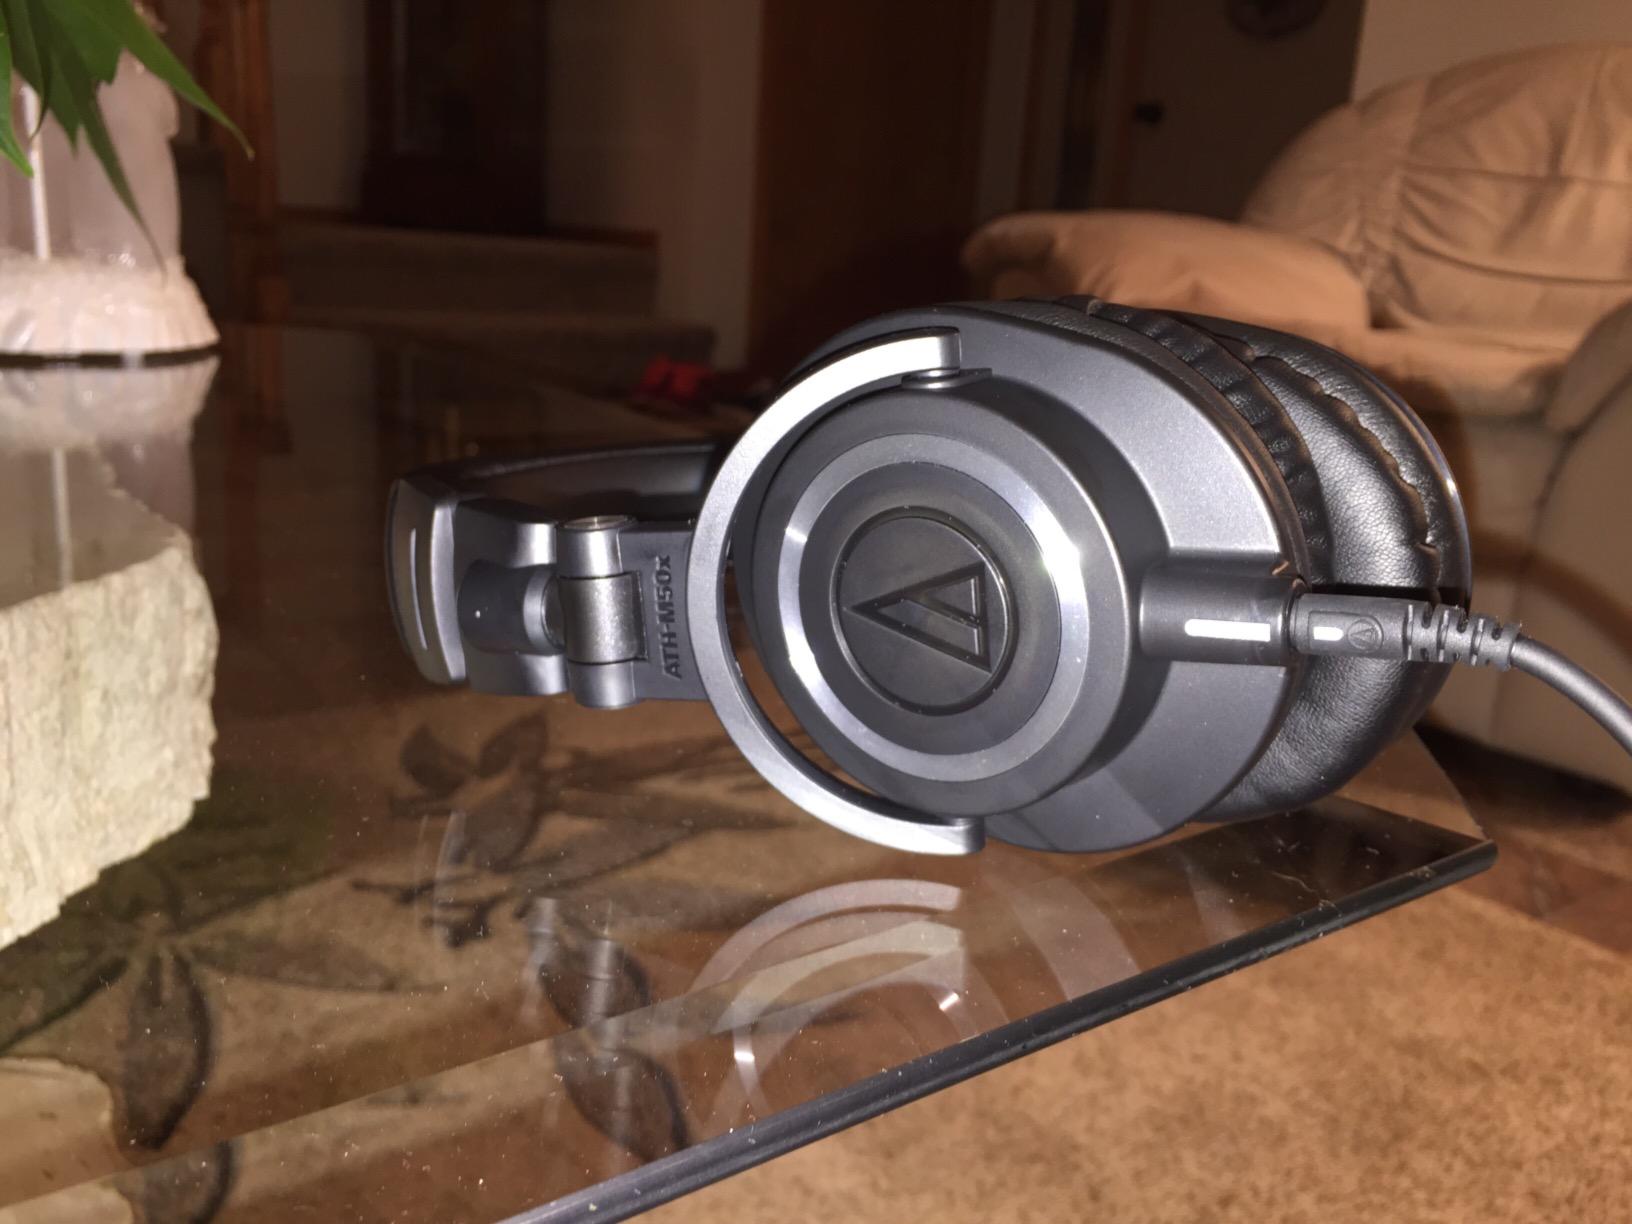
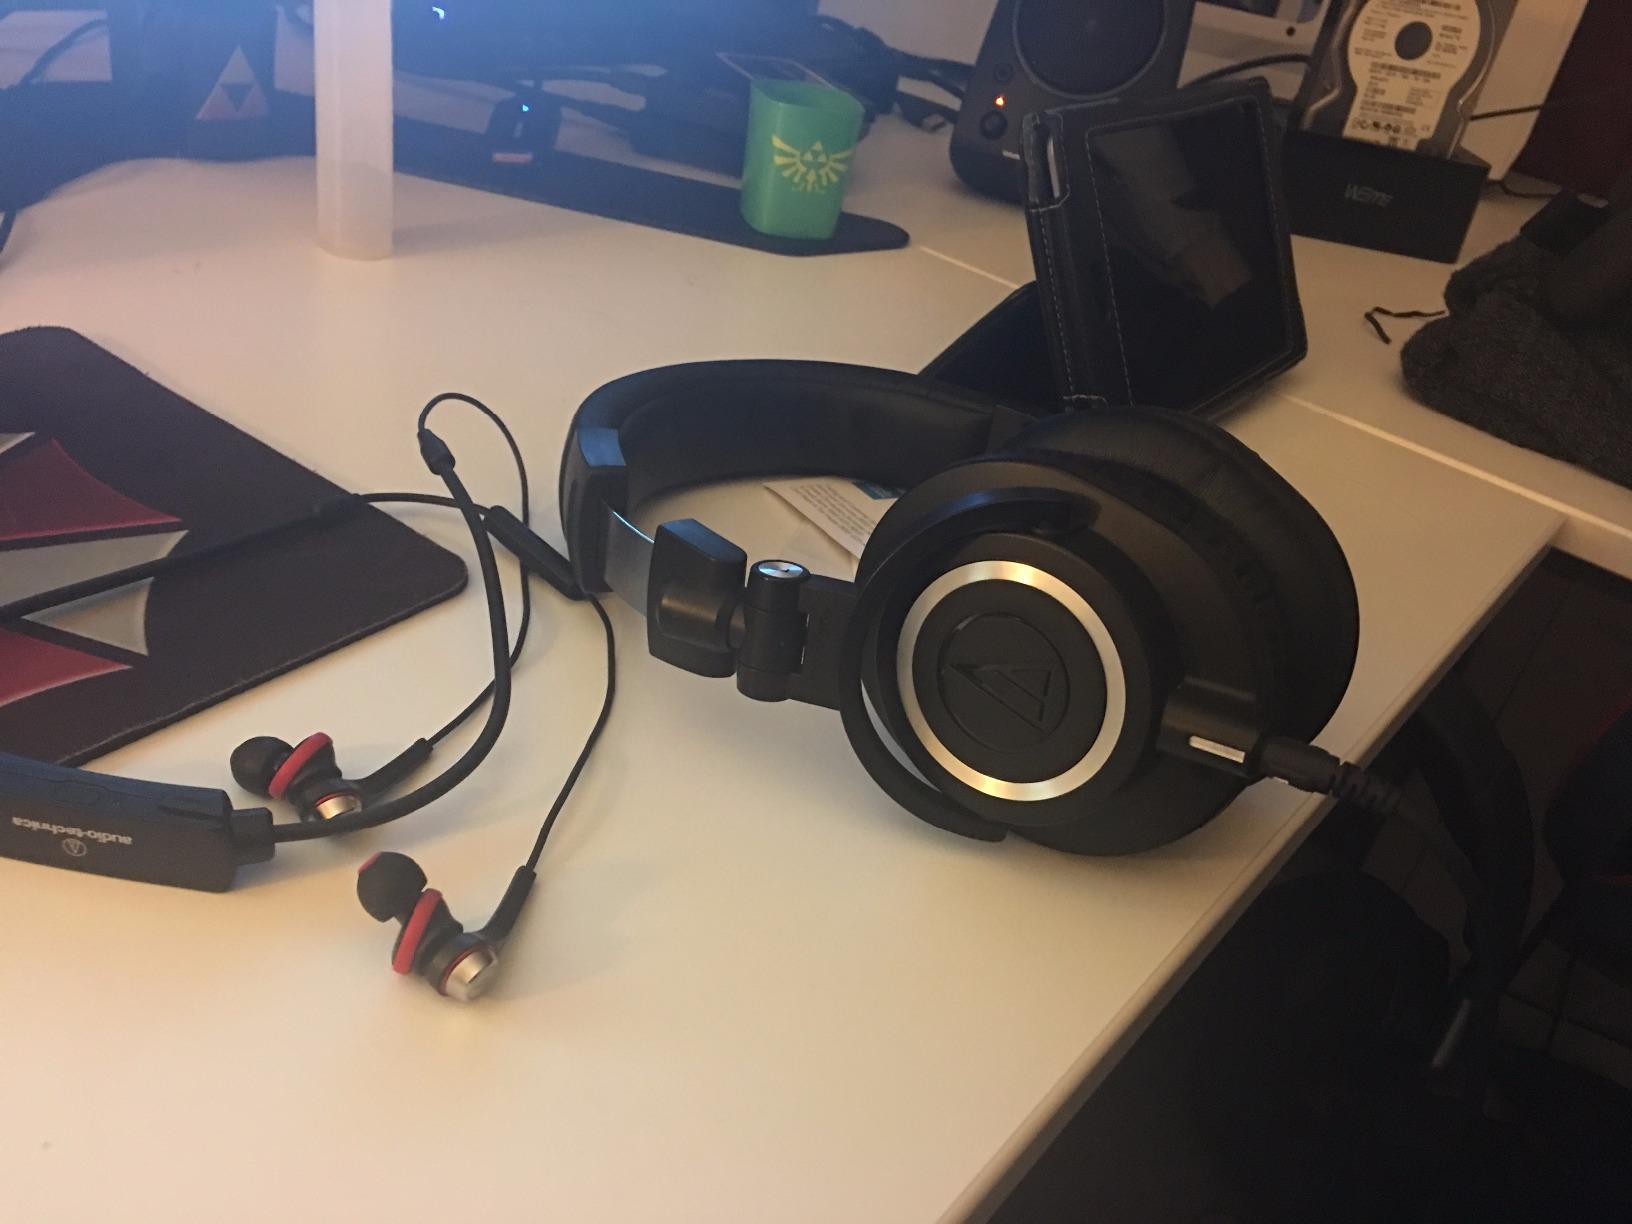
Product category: headphones
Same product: yes